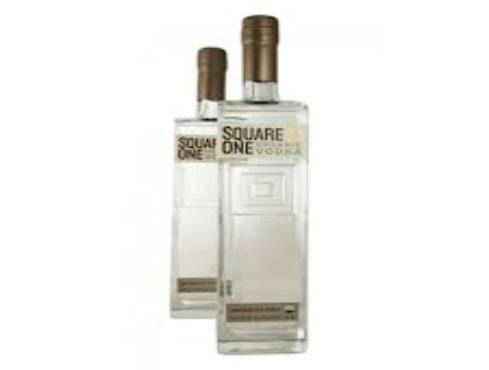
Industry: Food